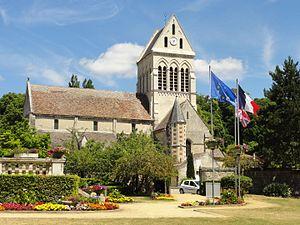
L'église de la Sainte-Trinité est une église catholique paroissiale située à Choisy-au-Bac, dans l'Oise, en France. Elle n'est pas à confondre avec la basilique dédiée à saint Étienne, de fondation plus ancienne, qui jouait un rôle important à l'époque mérovingienne, et fut abandonnée à la Révolution française. La construction de l'église paroissiale actuelle débuta au début du XIIᵉ siècle par la nef romane, et se poursuivit après le milieu du XIIᵉ siècle par le transept avec ses deux absidioles et la façade, qui hésitent entre le roman et le gothique, pour s'achever au début du XIIIᵉ siècle par l'abside et le clocher, clairement gothiques. Sa configuration s'inscrit dans la tradition des basiliques romanes du Soissonnais de la seconde moitié du XIᵉ siècle, et les nombreux partis archaïsants, dont l'absence de colonnettes à chapiteaux dans la nef et le transept, le voûtement en cul-de-four des absidioles à une période aussi avancée, et l'absence de contreforts devant l'abside, pourtant voûtée d'ogives dès l'origine, s'expliquent difficilement.
Choisy-au-Bac est une commune française située dans le département de l'Oise en région Hauts-de-France.